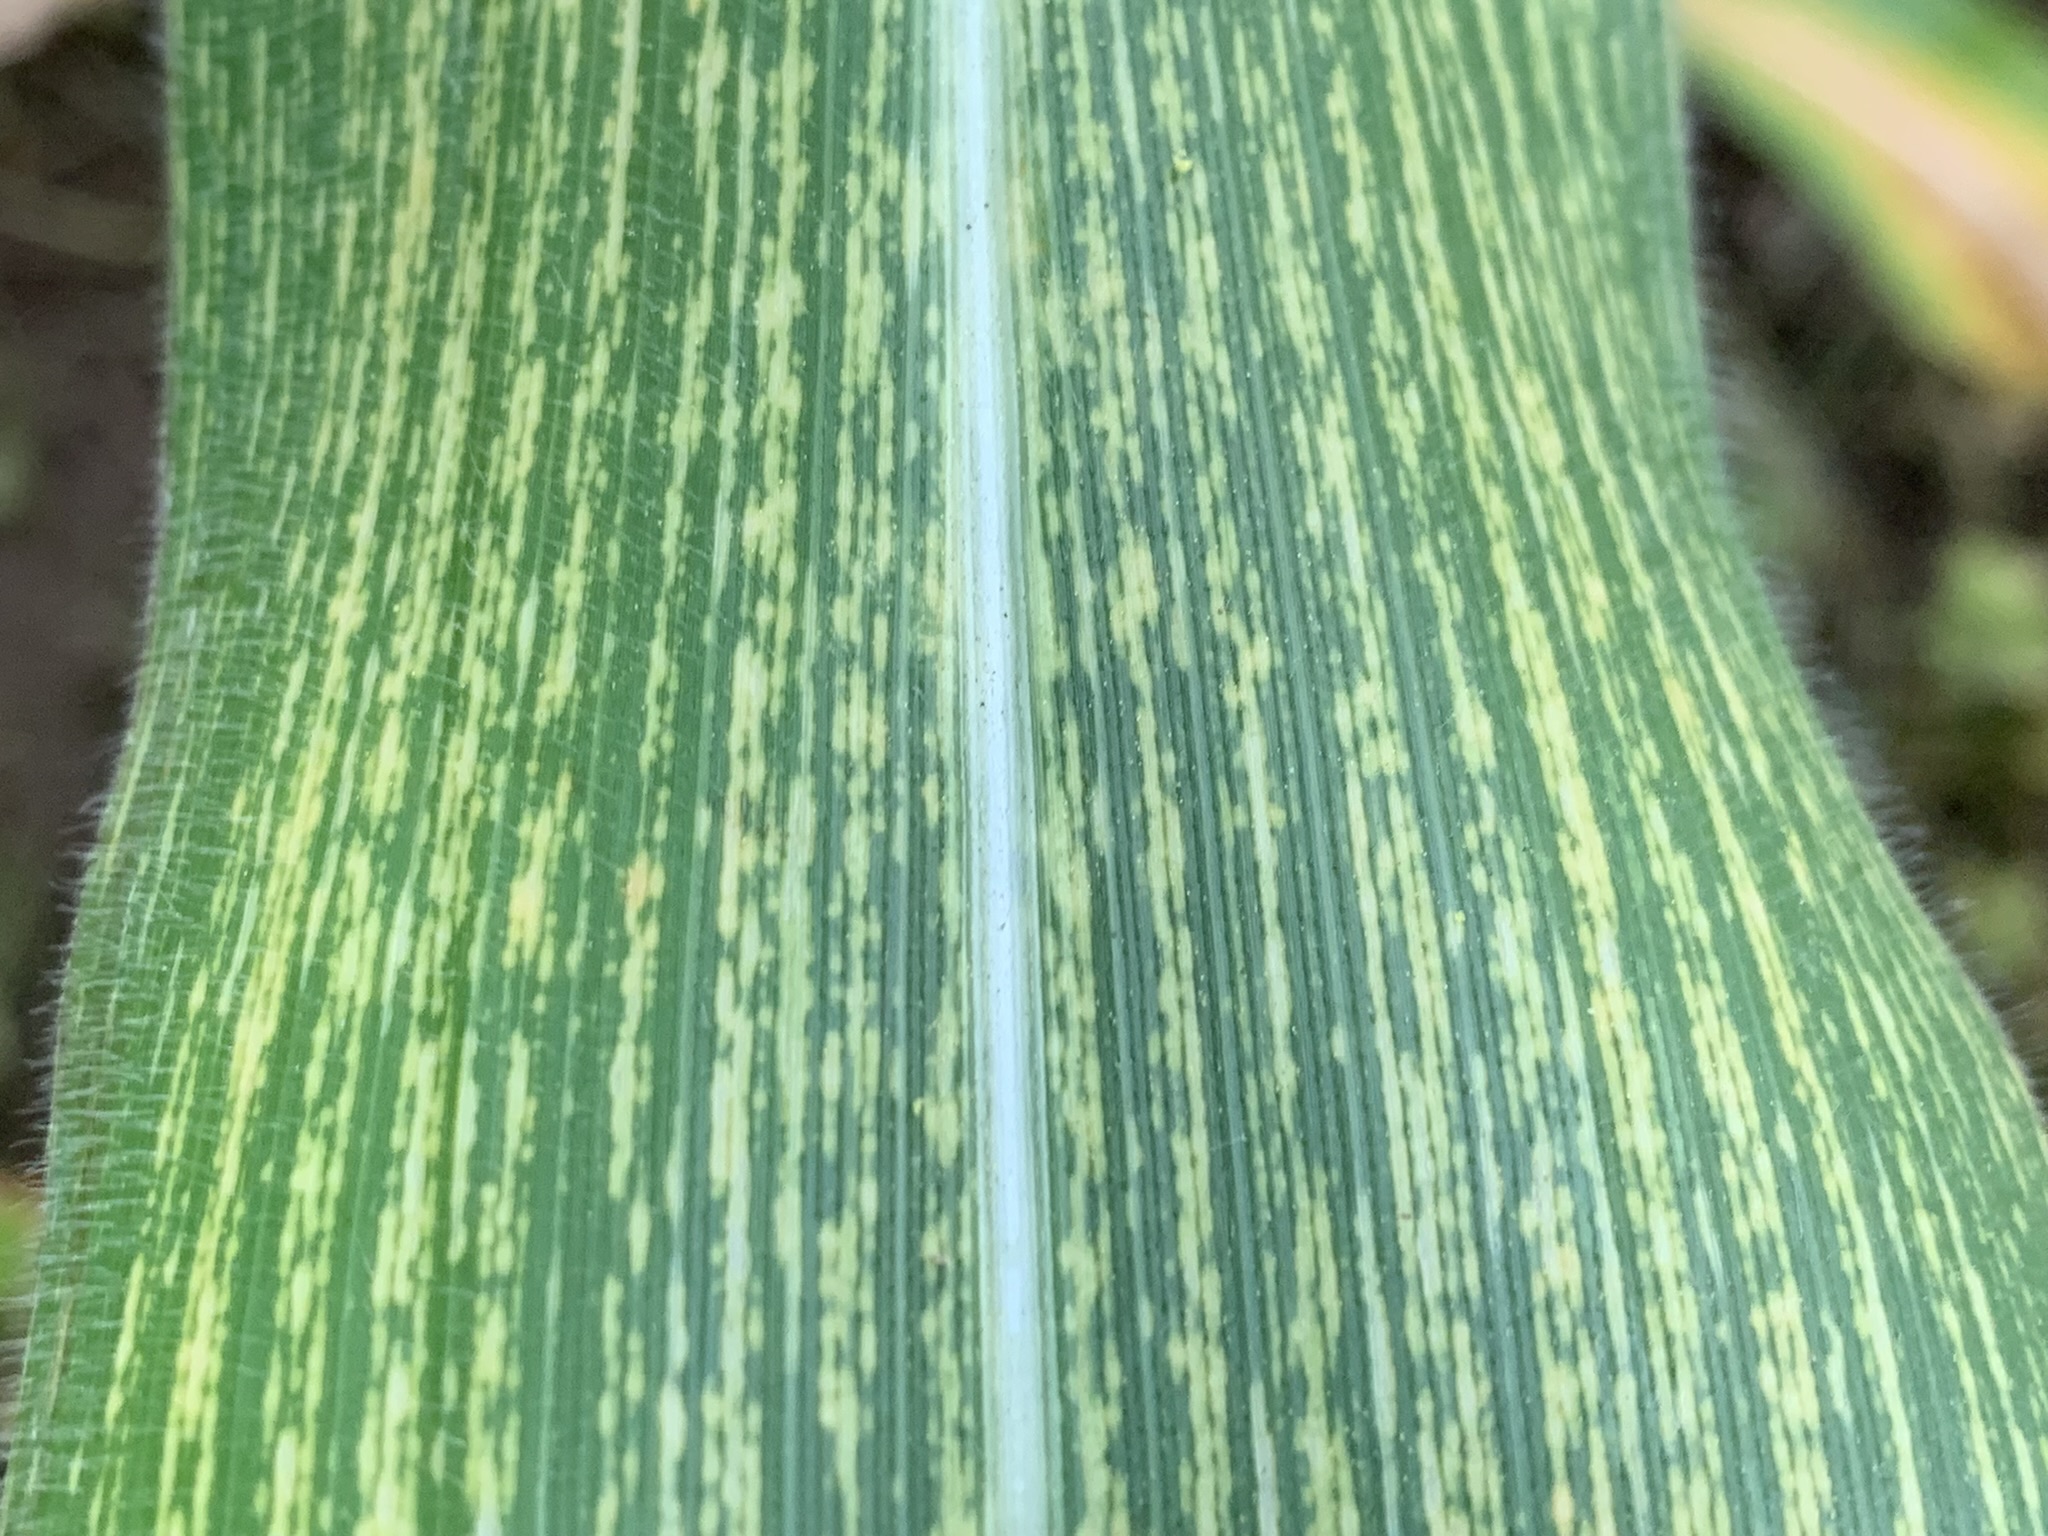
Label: MSV